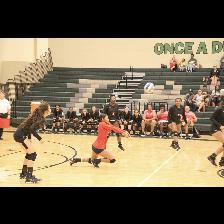
Label: Human